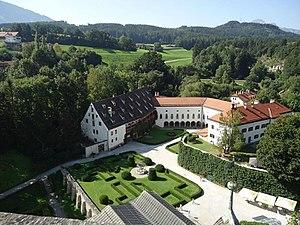
Le Château Bas du Château Ambras: Le plus ancien musée du monde avec ""Kornschütt"" (à gauche) et trois salles d'armes et d'armures. Italiano: Il Castello Inferiore di Castello di Ambras: Il più antico museo del mondo con ""Kornschütt"" (a sinistra) e tre Armerie."
Le château d'Ambras constitue un ensemble en style Renaissance et se situe au sud d'Innsbruck en Autriche.